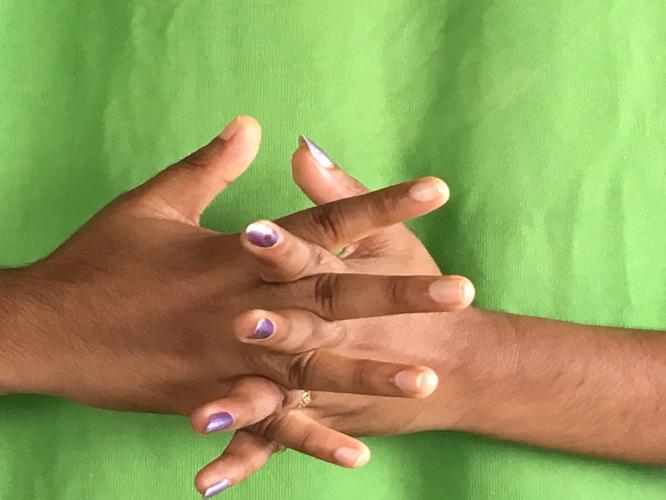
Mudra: Karkatta
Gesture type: double_hand